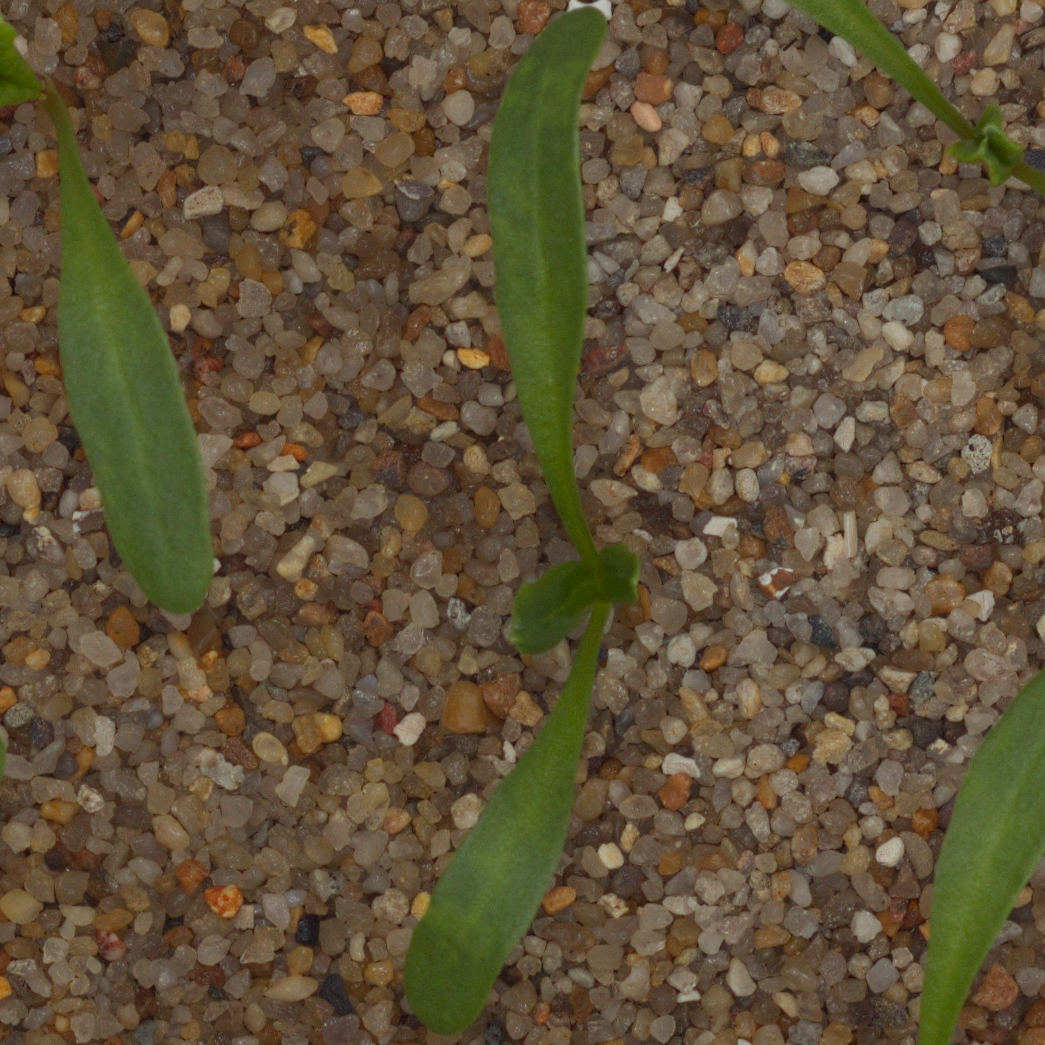
Label: sugar_beet